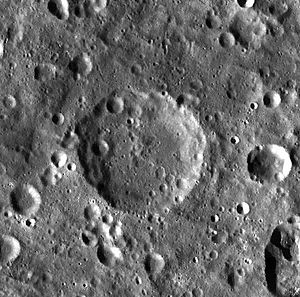
Freundlich (månekrater)
Freundlich er et nedslagskrater på Månen. Det befinder sig på Månens bagside og er opkaldt efter den tysk-britiske astronom Erwin F. Freundlich.